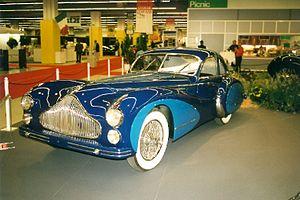
Talbot était un constructeur automobile français d'origine anglaise.
Marguerite-Marie Dubois, née à Limoges le 5 avril 1915 et morte le 29 mars 2011 à Paris, est une philologue et angliciste française.